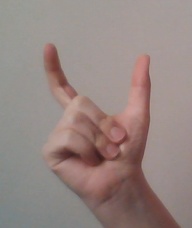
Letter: nun